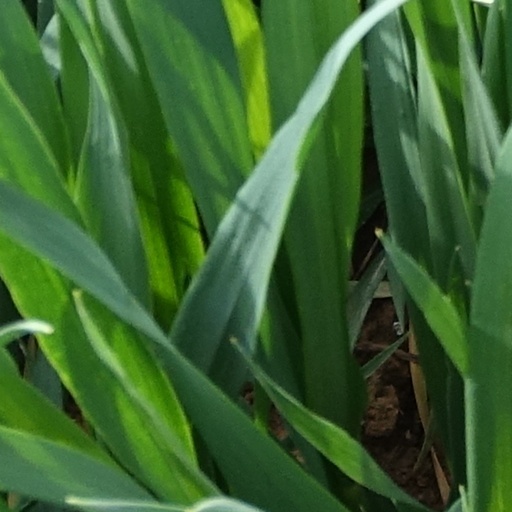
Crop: wheat